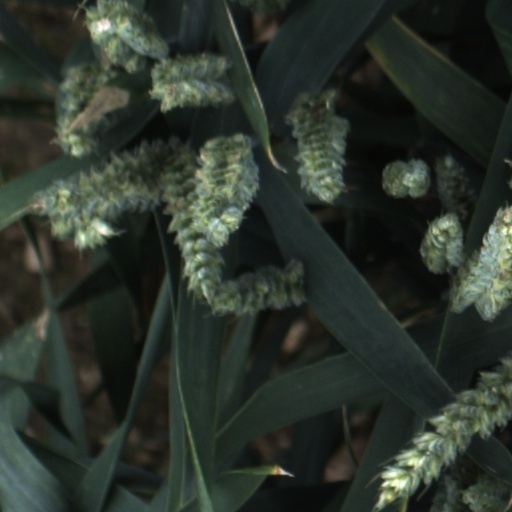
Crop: wheat